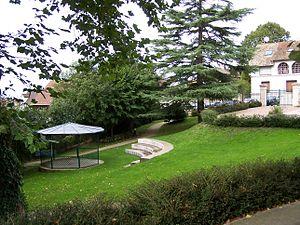
Villiers-Saint-Frédéric est une commune française située dans le département des Yvelines, en région Île-de-France.